Star, Texas

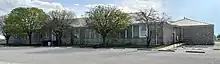
Star School building

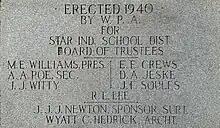
Star School cornerstone

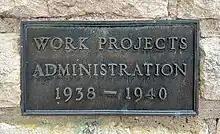
WPA plate fixed to Star School building

The community was laid out by Alec Street in the mid-1880s and was named for nearby Star Mountain. Street ran a store and a gin in the community. A post office was established in 1886 with Calvin Skinner as its first postmaster. In 1890, the first public road opened from Star to Goldthwaite. By 1895, the community had a saloon, several grocery stores, and a drug store. A tornado struck Star on May 5, 1904. Two people were killed and five homes were completely destroyed. The community recovered and a permanent church was built in 1905. In 1910, a bank opened. A four-room, two-story stone school building was completed in 1913. A hailstorm damaged homes, businesses, and the school on April 22, 1924. Star's bank was robbed in 1928 and the robber got away with about $3,000 and several valuables. Four years later, during the Great Depression, the bank was sold to the Trent State Bank in Goldthwaite. By 1939, Star had eight businesses operating in the community. That same year, three area schools – McGirk, Center City, and Hurst Ranch – consolidated with Star. In 1940, the W.P.A. erected a new school designed by Wyatt C. Hedrick for the Star Independent School District; it is the only school built in Mills County by the W.P.A. The population stood at around 170 in the mid-1940s. The rising usage of the automobile caused a decline in the number of local businesses. By 1980, the community had an estimated population of 85. That figure remained steady through 2000. It went up to 110 in 2010.